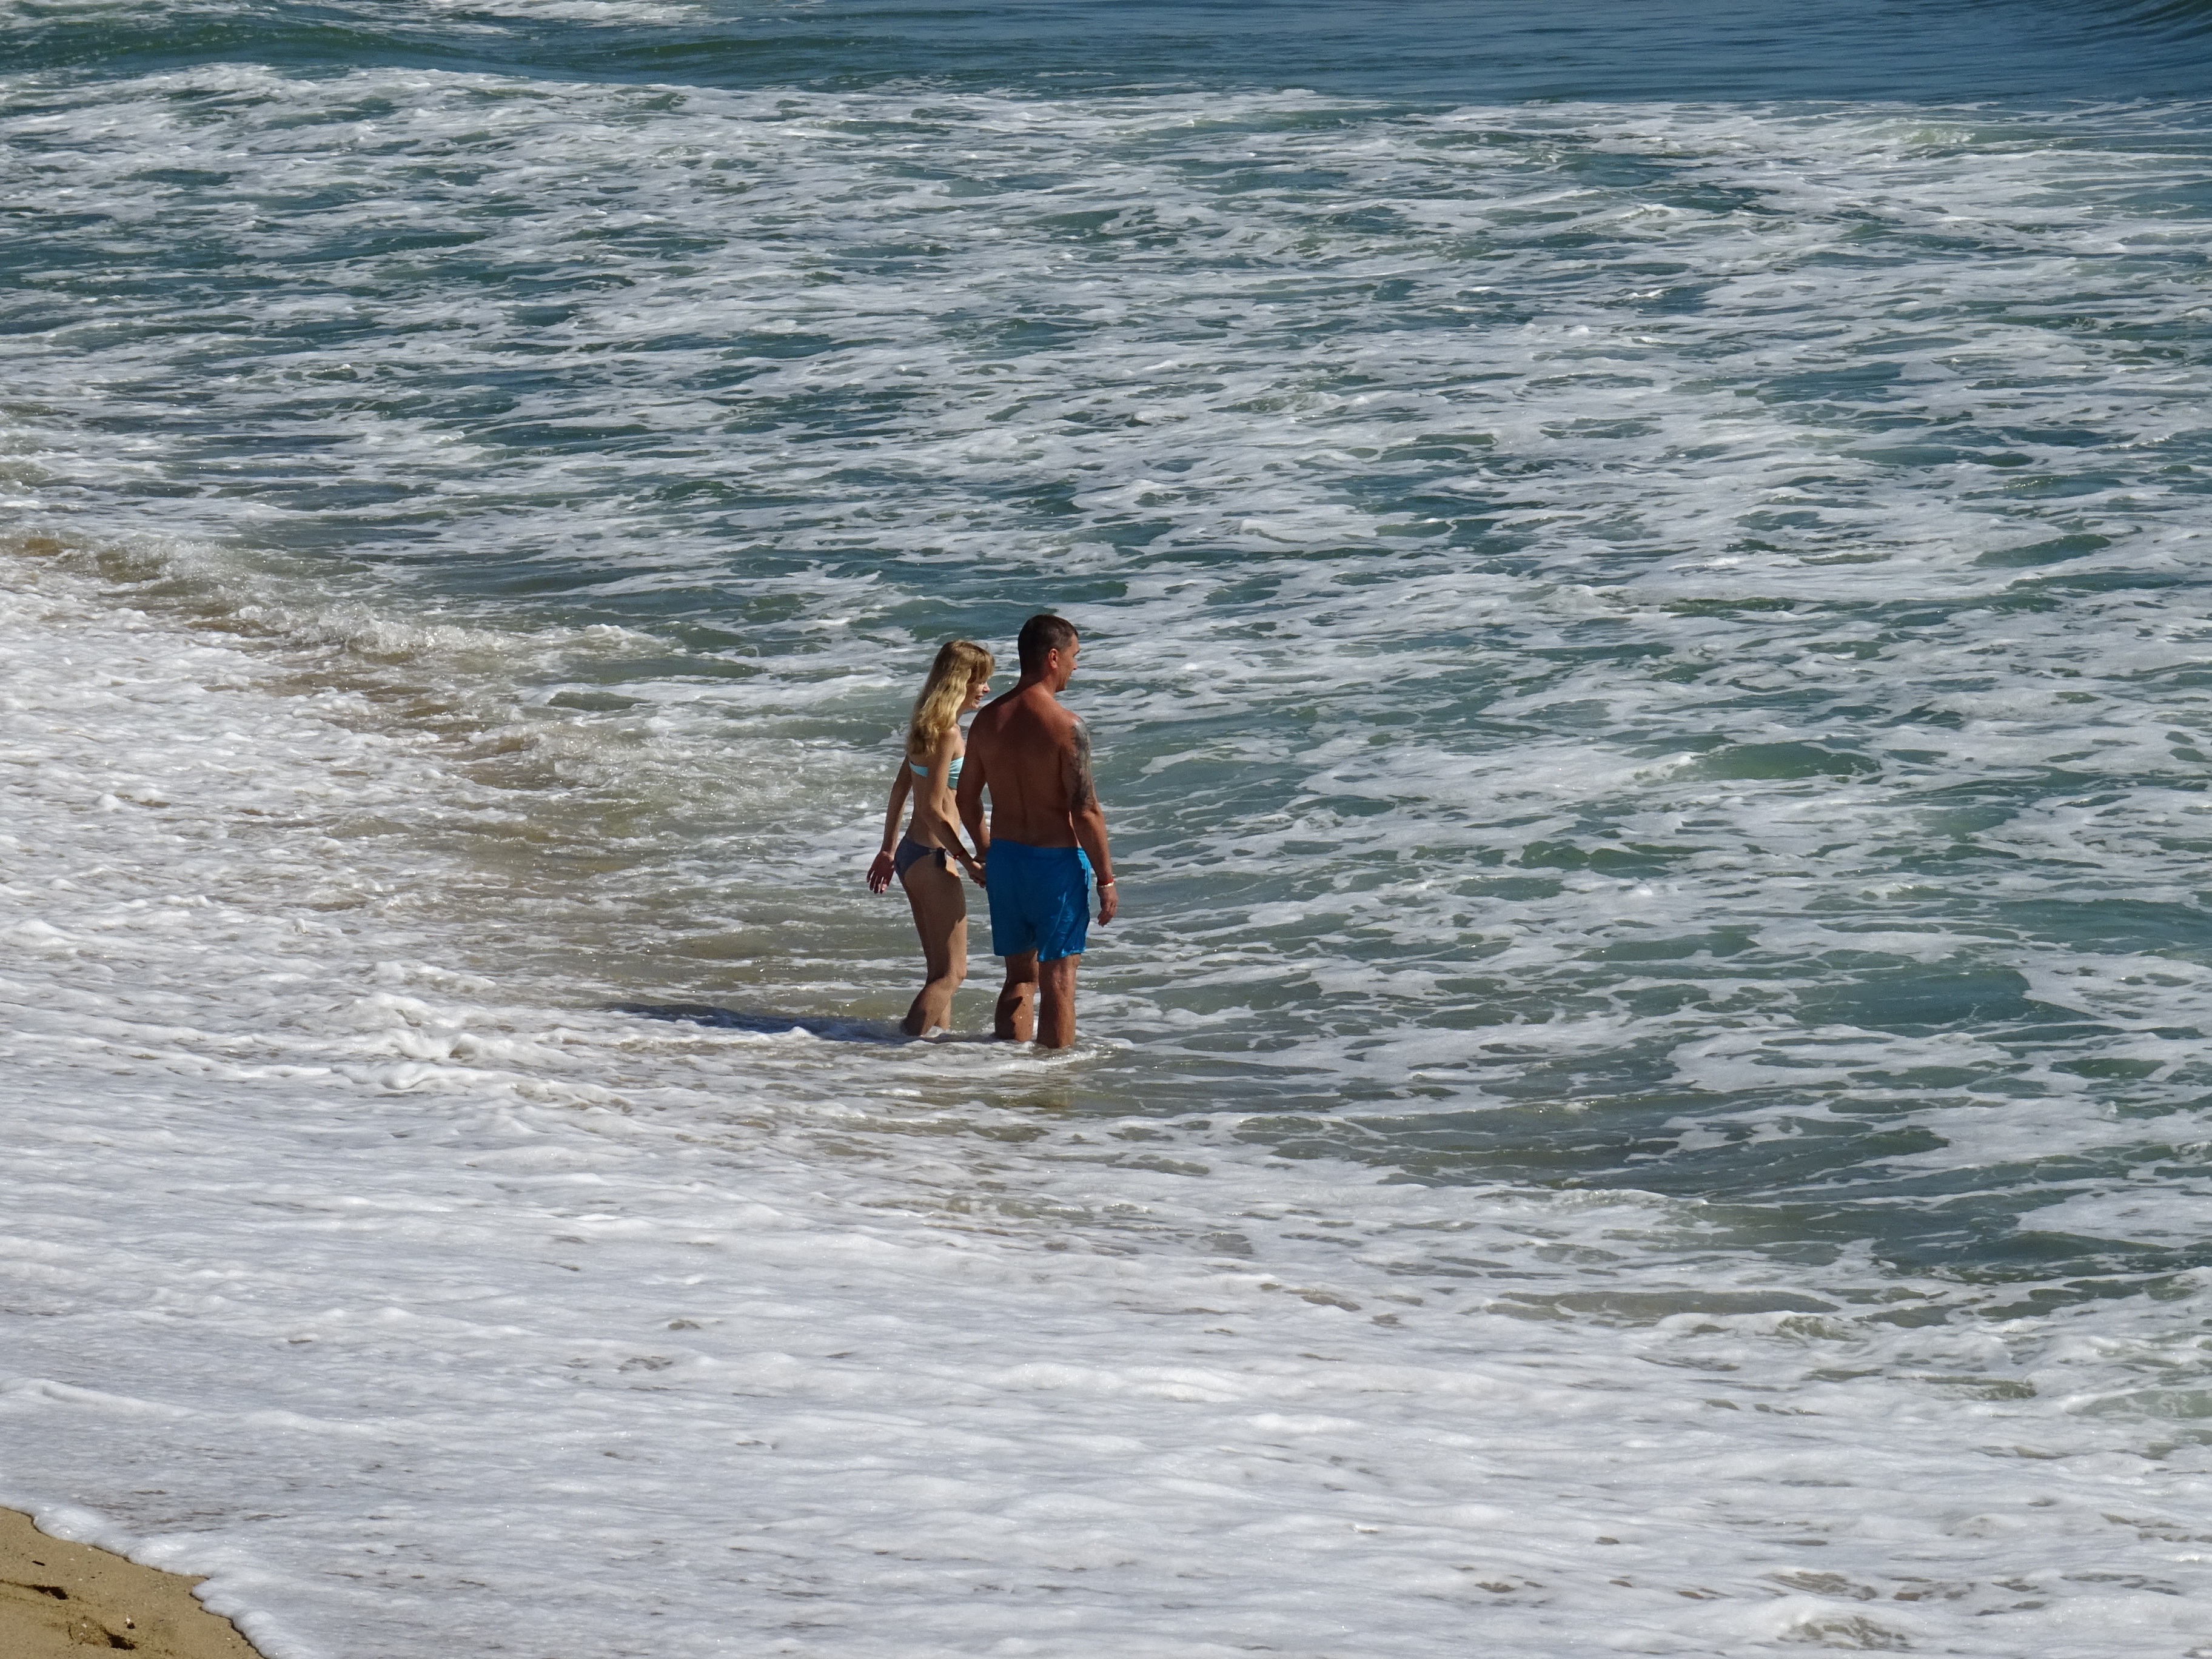
beach, sea, coast, water, nature, outdoor, sand, ocean, people, sky, girl, sun, shore, wave, summer, vacation, surfing, young, holiday, couple, romantic, blue, leisure, waves, relaxation, happy, sports, cape, skimboarding, wind wave, surfing equipment and supplies